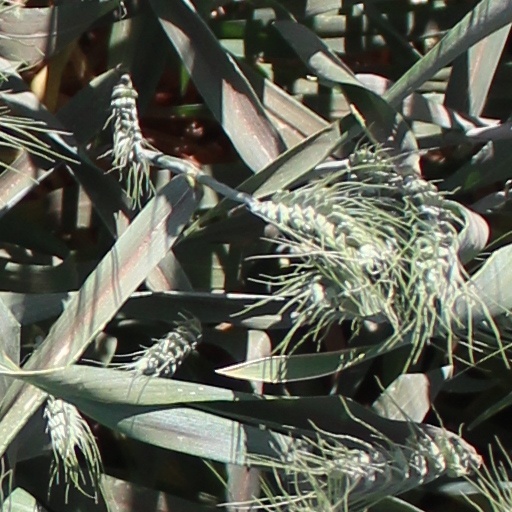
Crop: wheat